Acts 26

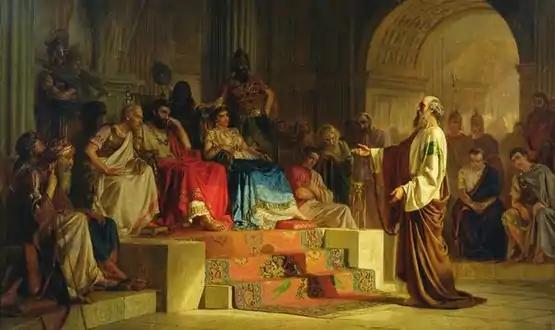
"Apostle Paul On Trial" by Nikolai Bodarevsky, 1875. Agrippa and Berenice are both seated on thrones.

Paul took up the invitation to speak: "Agrippa said to Paul, “You are permitted to speak for yourself" with an account of his early life, conversion and faith. Luke presents two contrasting responses: